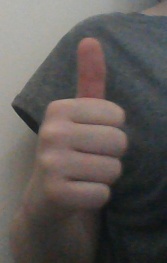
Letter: aleff